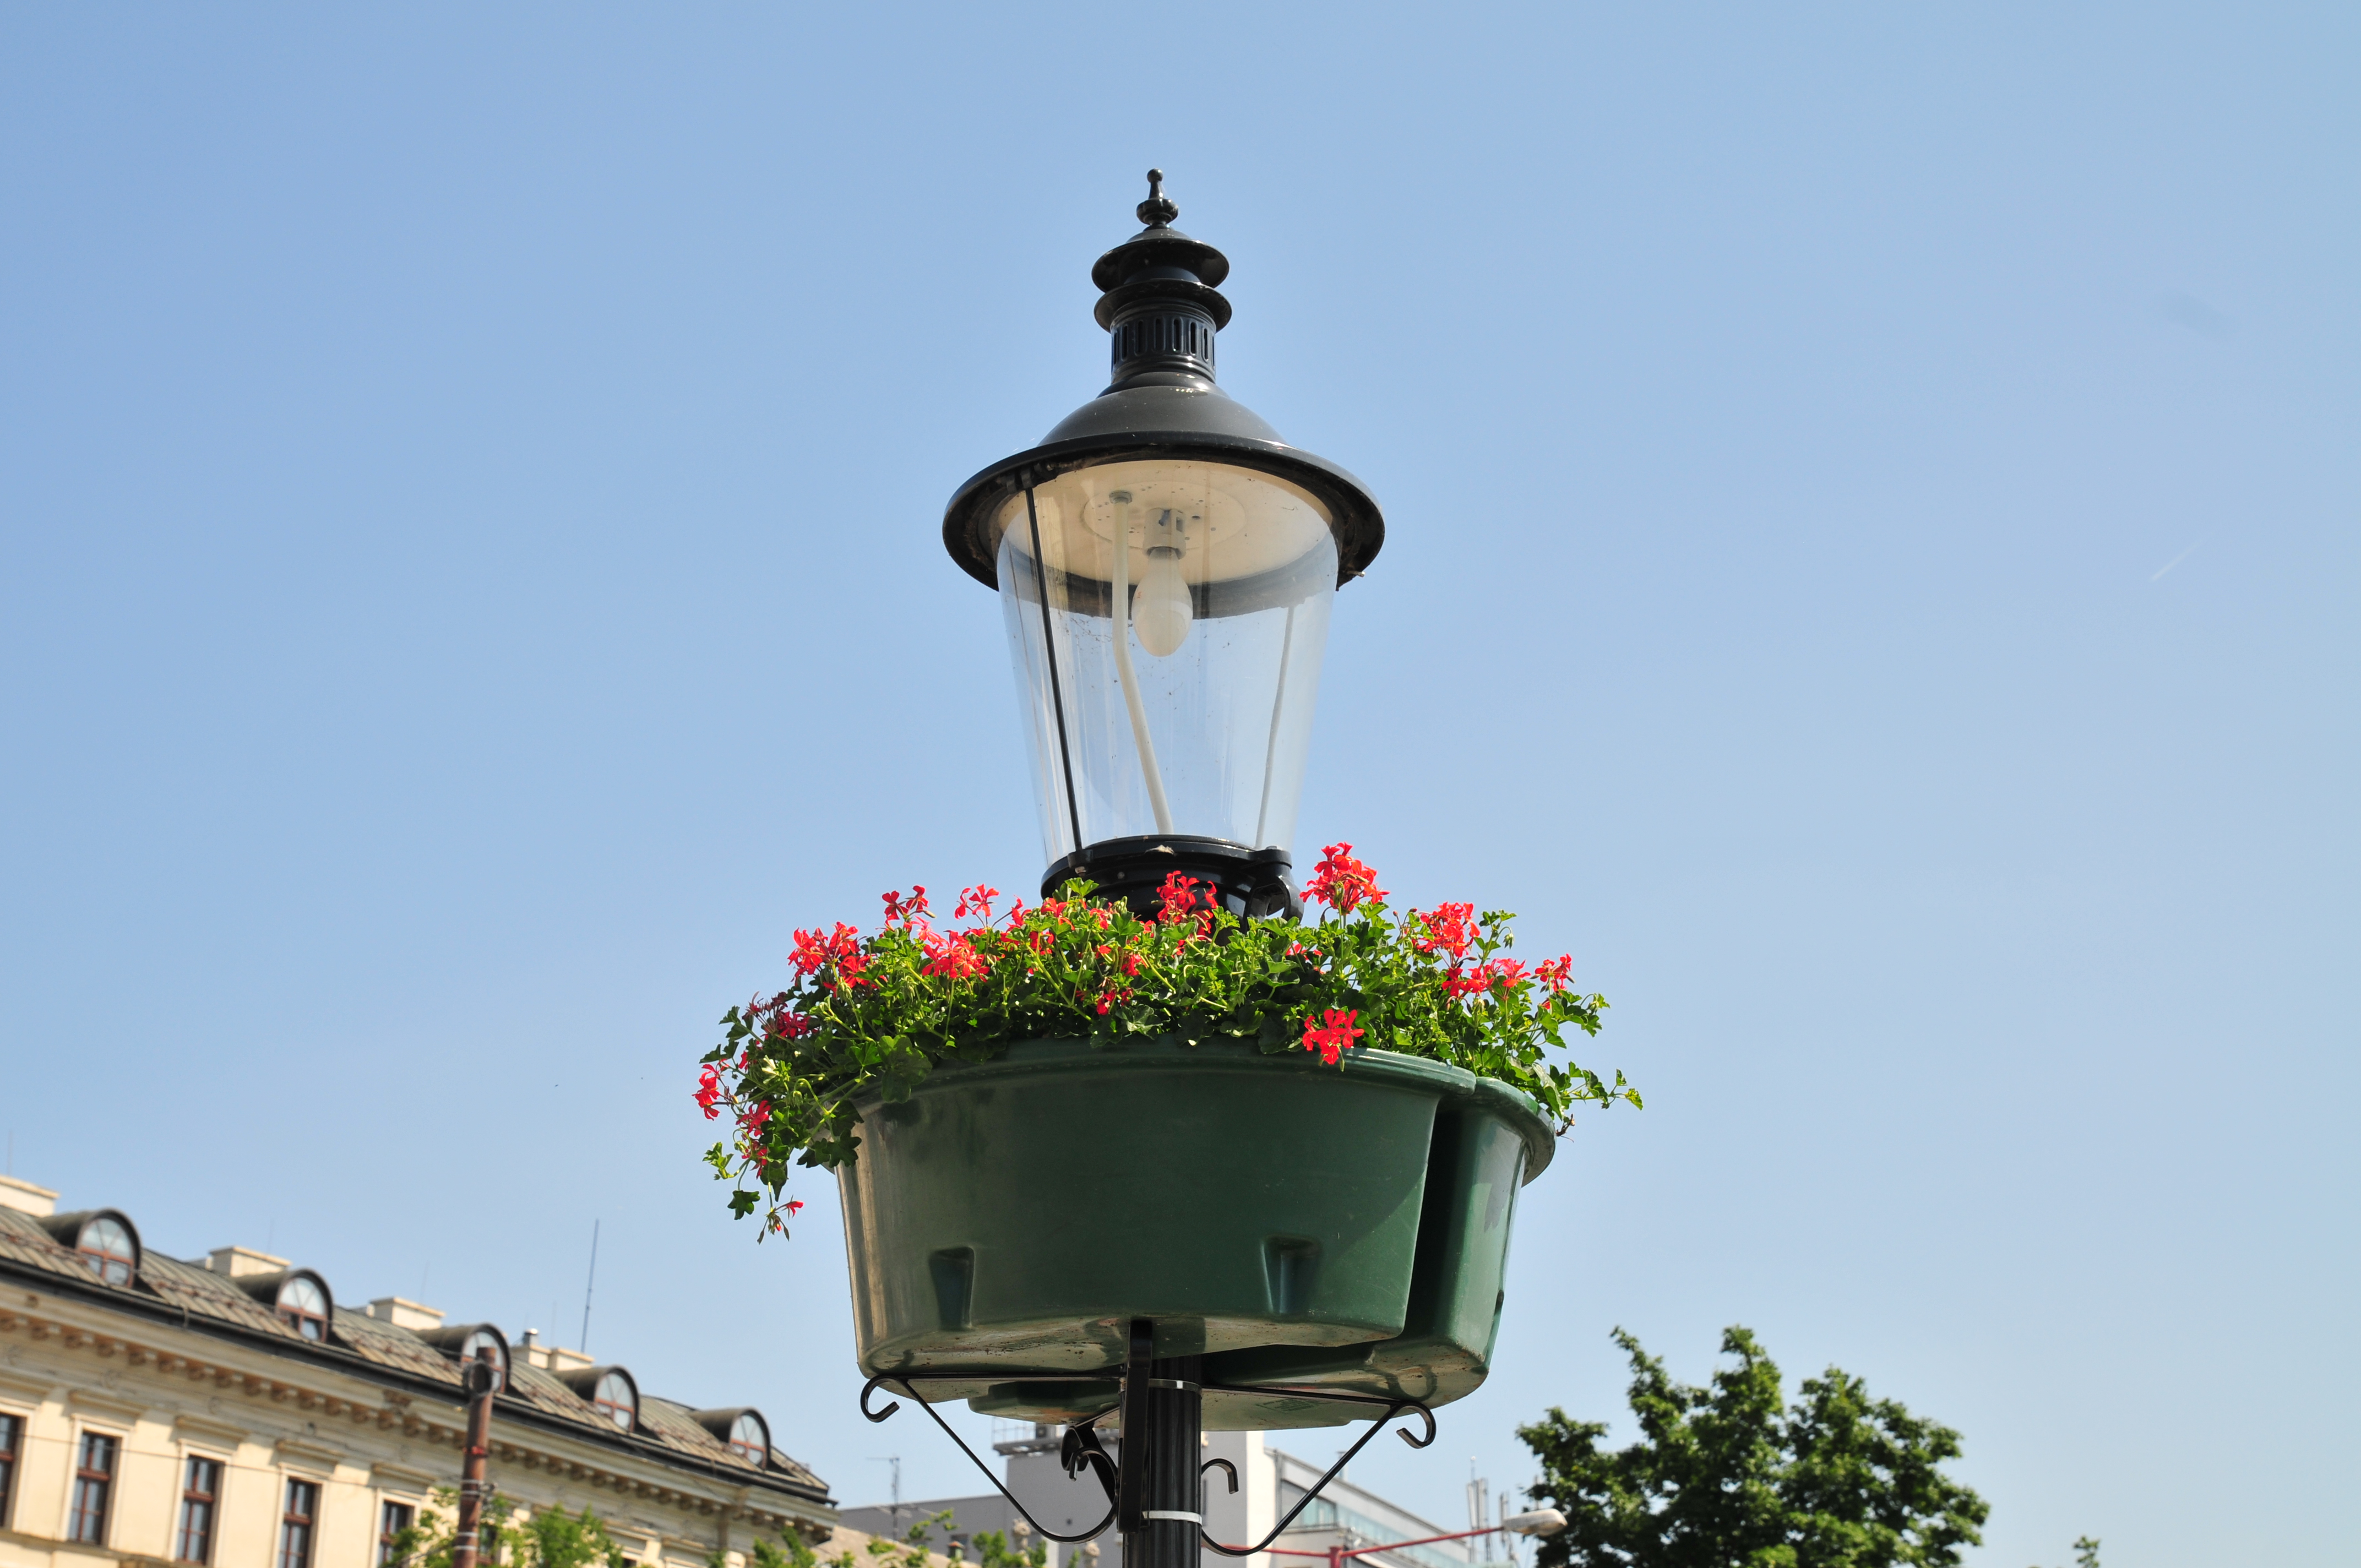
tower, street light, nikon, lighting, d300, bratislava